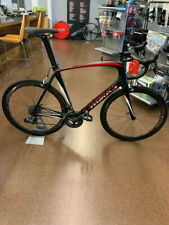
Vehicle type: Bikes